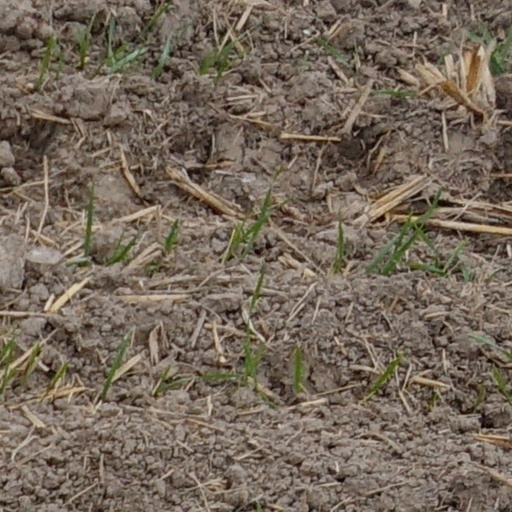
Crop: wheat